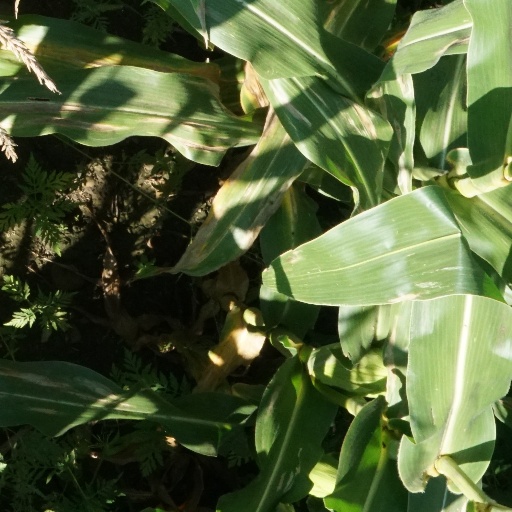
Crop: maize; corn